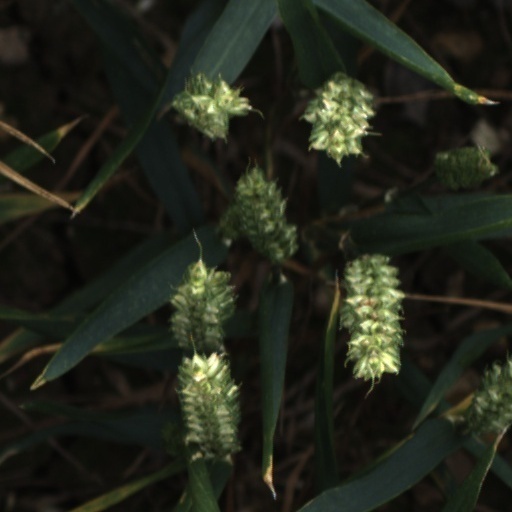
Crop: wheat